Johann Sedlatzek

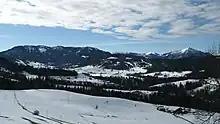
A view of Mount Rigi, the highest peak in the Swiss alps which border Austria, J. Sedlatzek's chosen home.

Manuscripts of Sedlatzek's works are currently archived in libraries around the world including the University of Melbourne at Victoria, Australia, the Moravian Library at Brno the Deutsche Nationalbibliothek, the United States Library of Congress, The British Library of St. Pancras, London, the University of California, Los Angeles, US, Yale University, US and the University of Glasgow, UK.